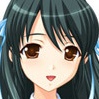
Portrait style: Anime Portrait